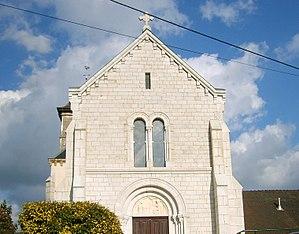
Cette liste des églises de la Haute-Savoie recense les édifices religieux - églises, basiliques et cathédrales - situés dans le département de la Haute-Savoie. Tous sont situés dans le diocèse d'Annecy, hormis ceux situés dans les paroisses du canton de Rumilly, unis à l'archidiocèse de Chambéry, Maurienne et Tarentaise.